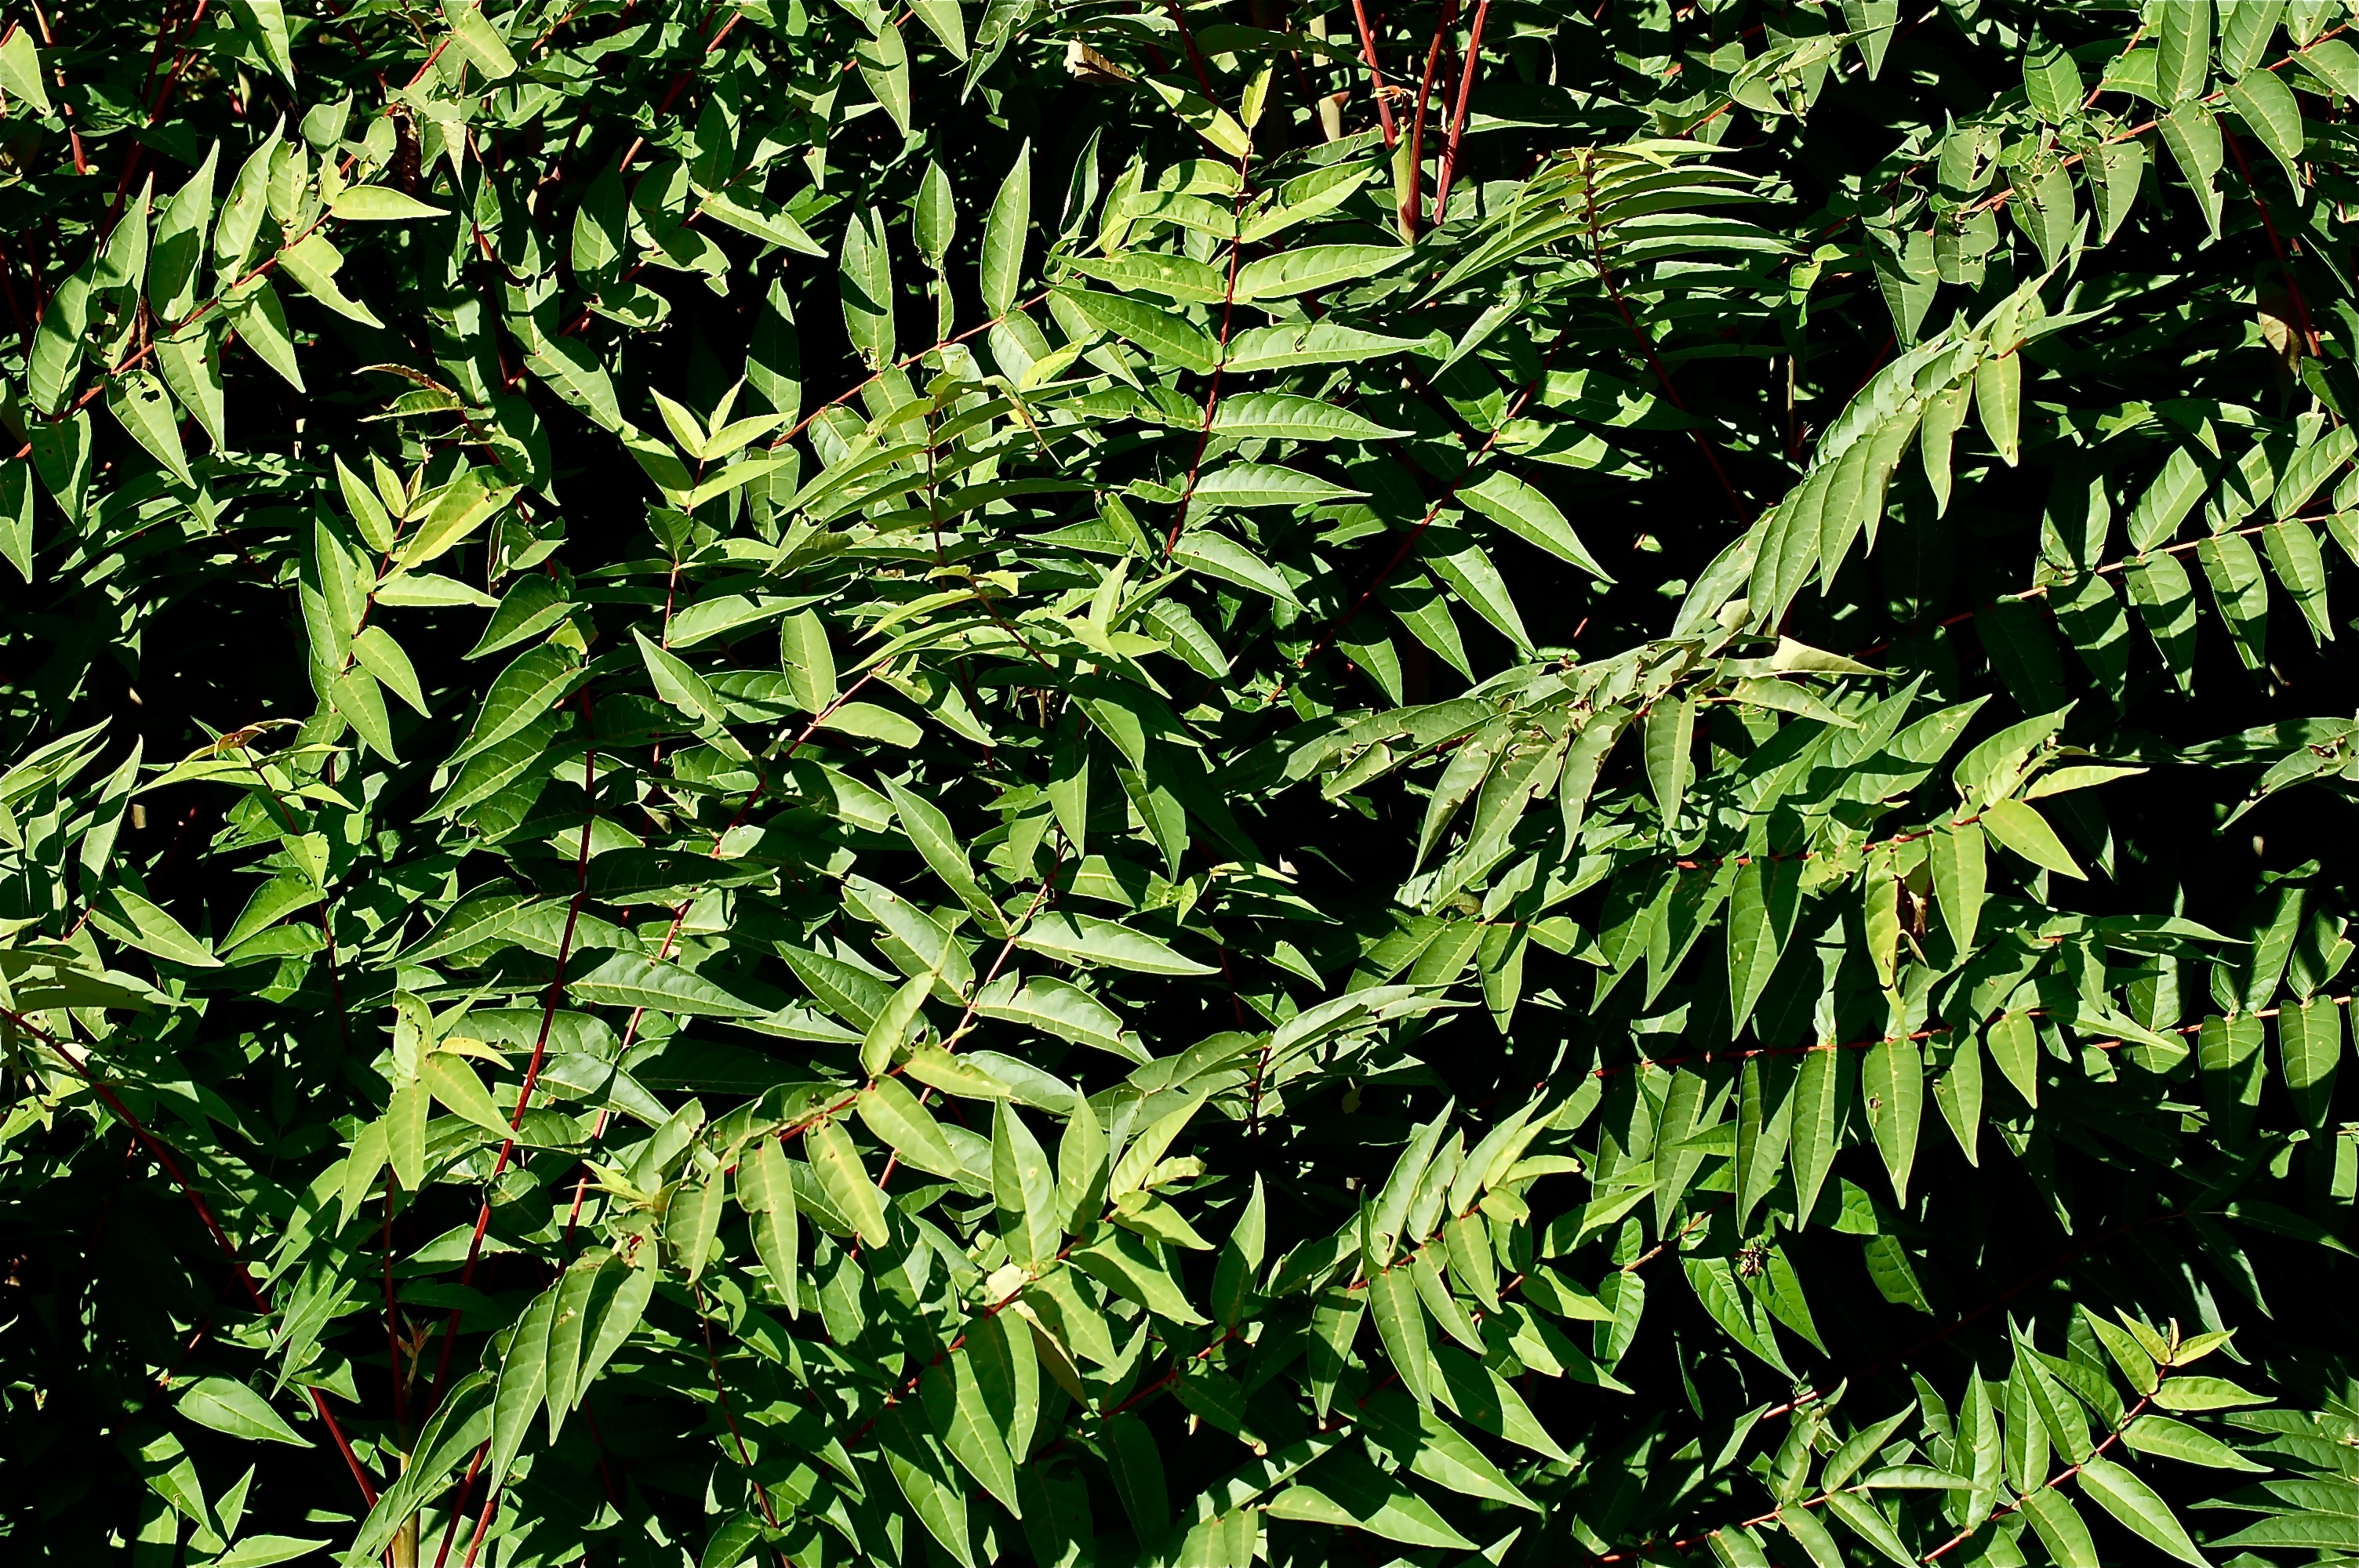
tree, forest, grass, branch, plant, texture, leaf, flower, green, jungle, vegetable, botany, flora, fern, leaves, vegetation, shrub, rainforest, backwards, flowering plant, woody plant, land plant, ferns and horsetails